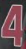
Number: 4